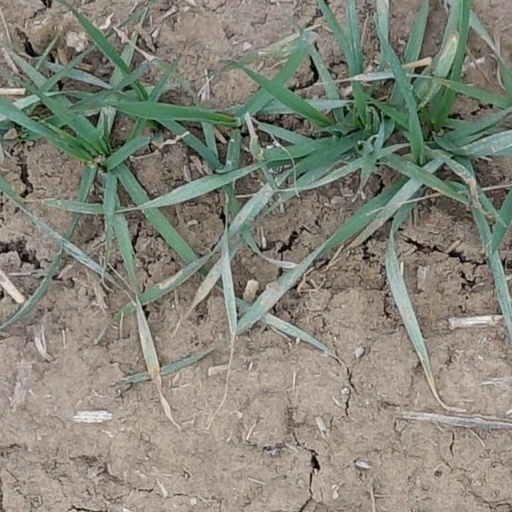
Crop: wheat